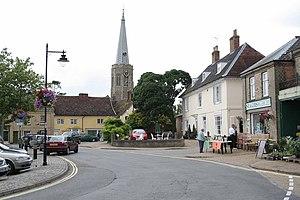
Wickham Market est un village anglais situé dans le comté du Suffolk sur les bords de la Deben. En 2001, sa population était de 2 204 hab.